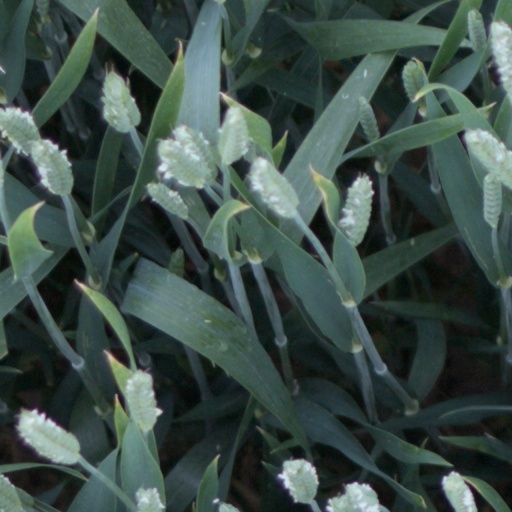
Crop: wheat